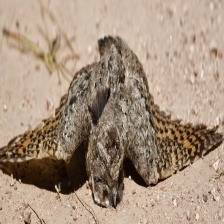
Species: COMMON POORWILL
Scientific name: PHALAENOPTILUS NUTTALLII